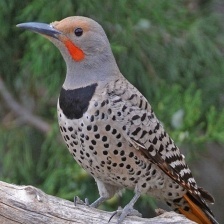
Species: NORTHERN FLICKER
Scientific name: COLAPTES AURATUS